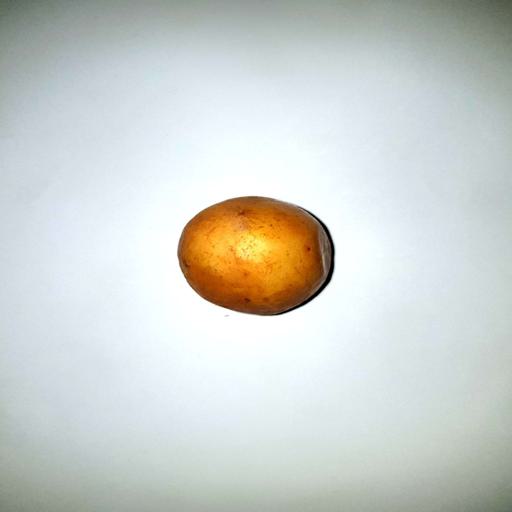
Label: healthy